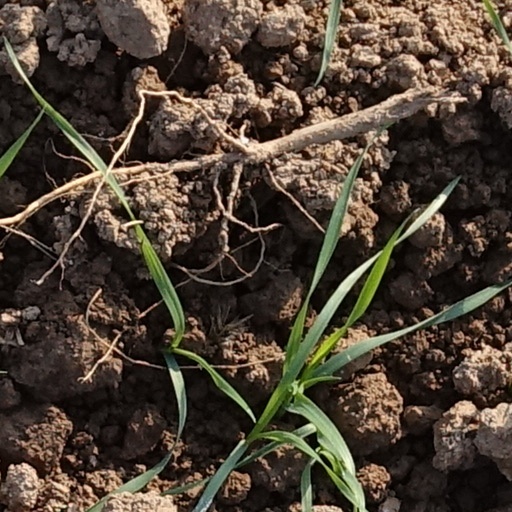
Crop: wheat